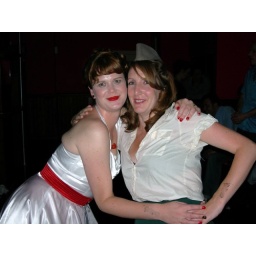
Birthday girl in Vivien of Holloway dress and friend